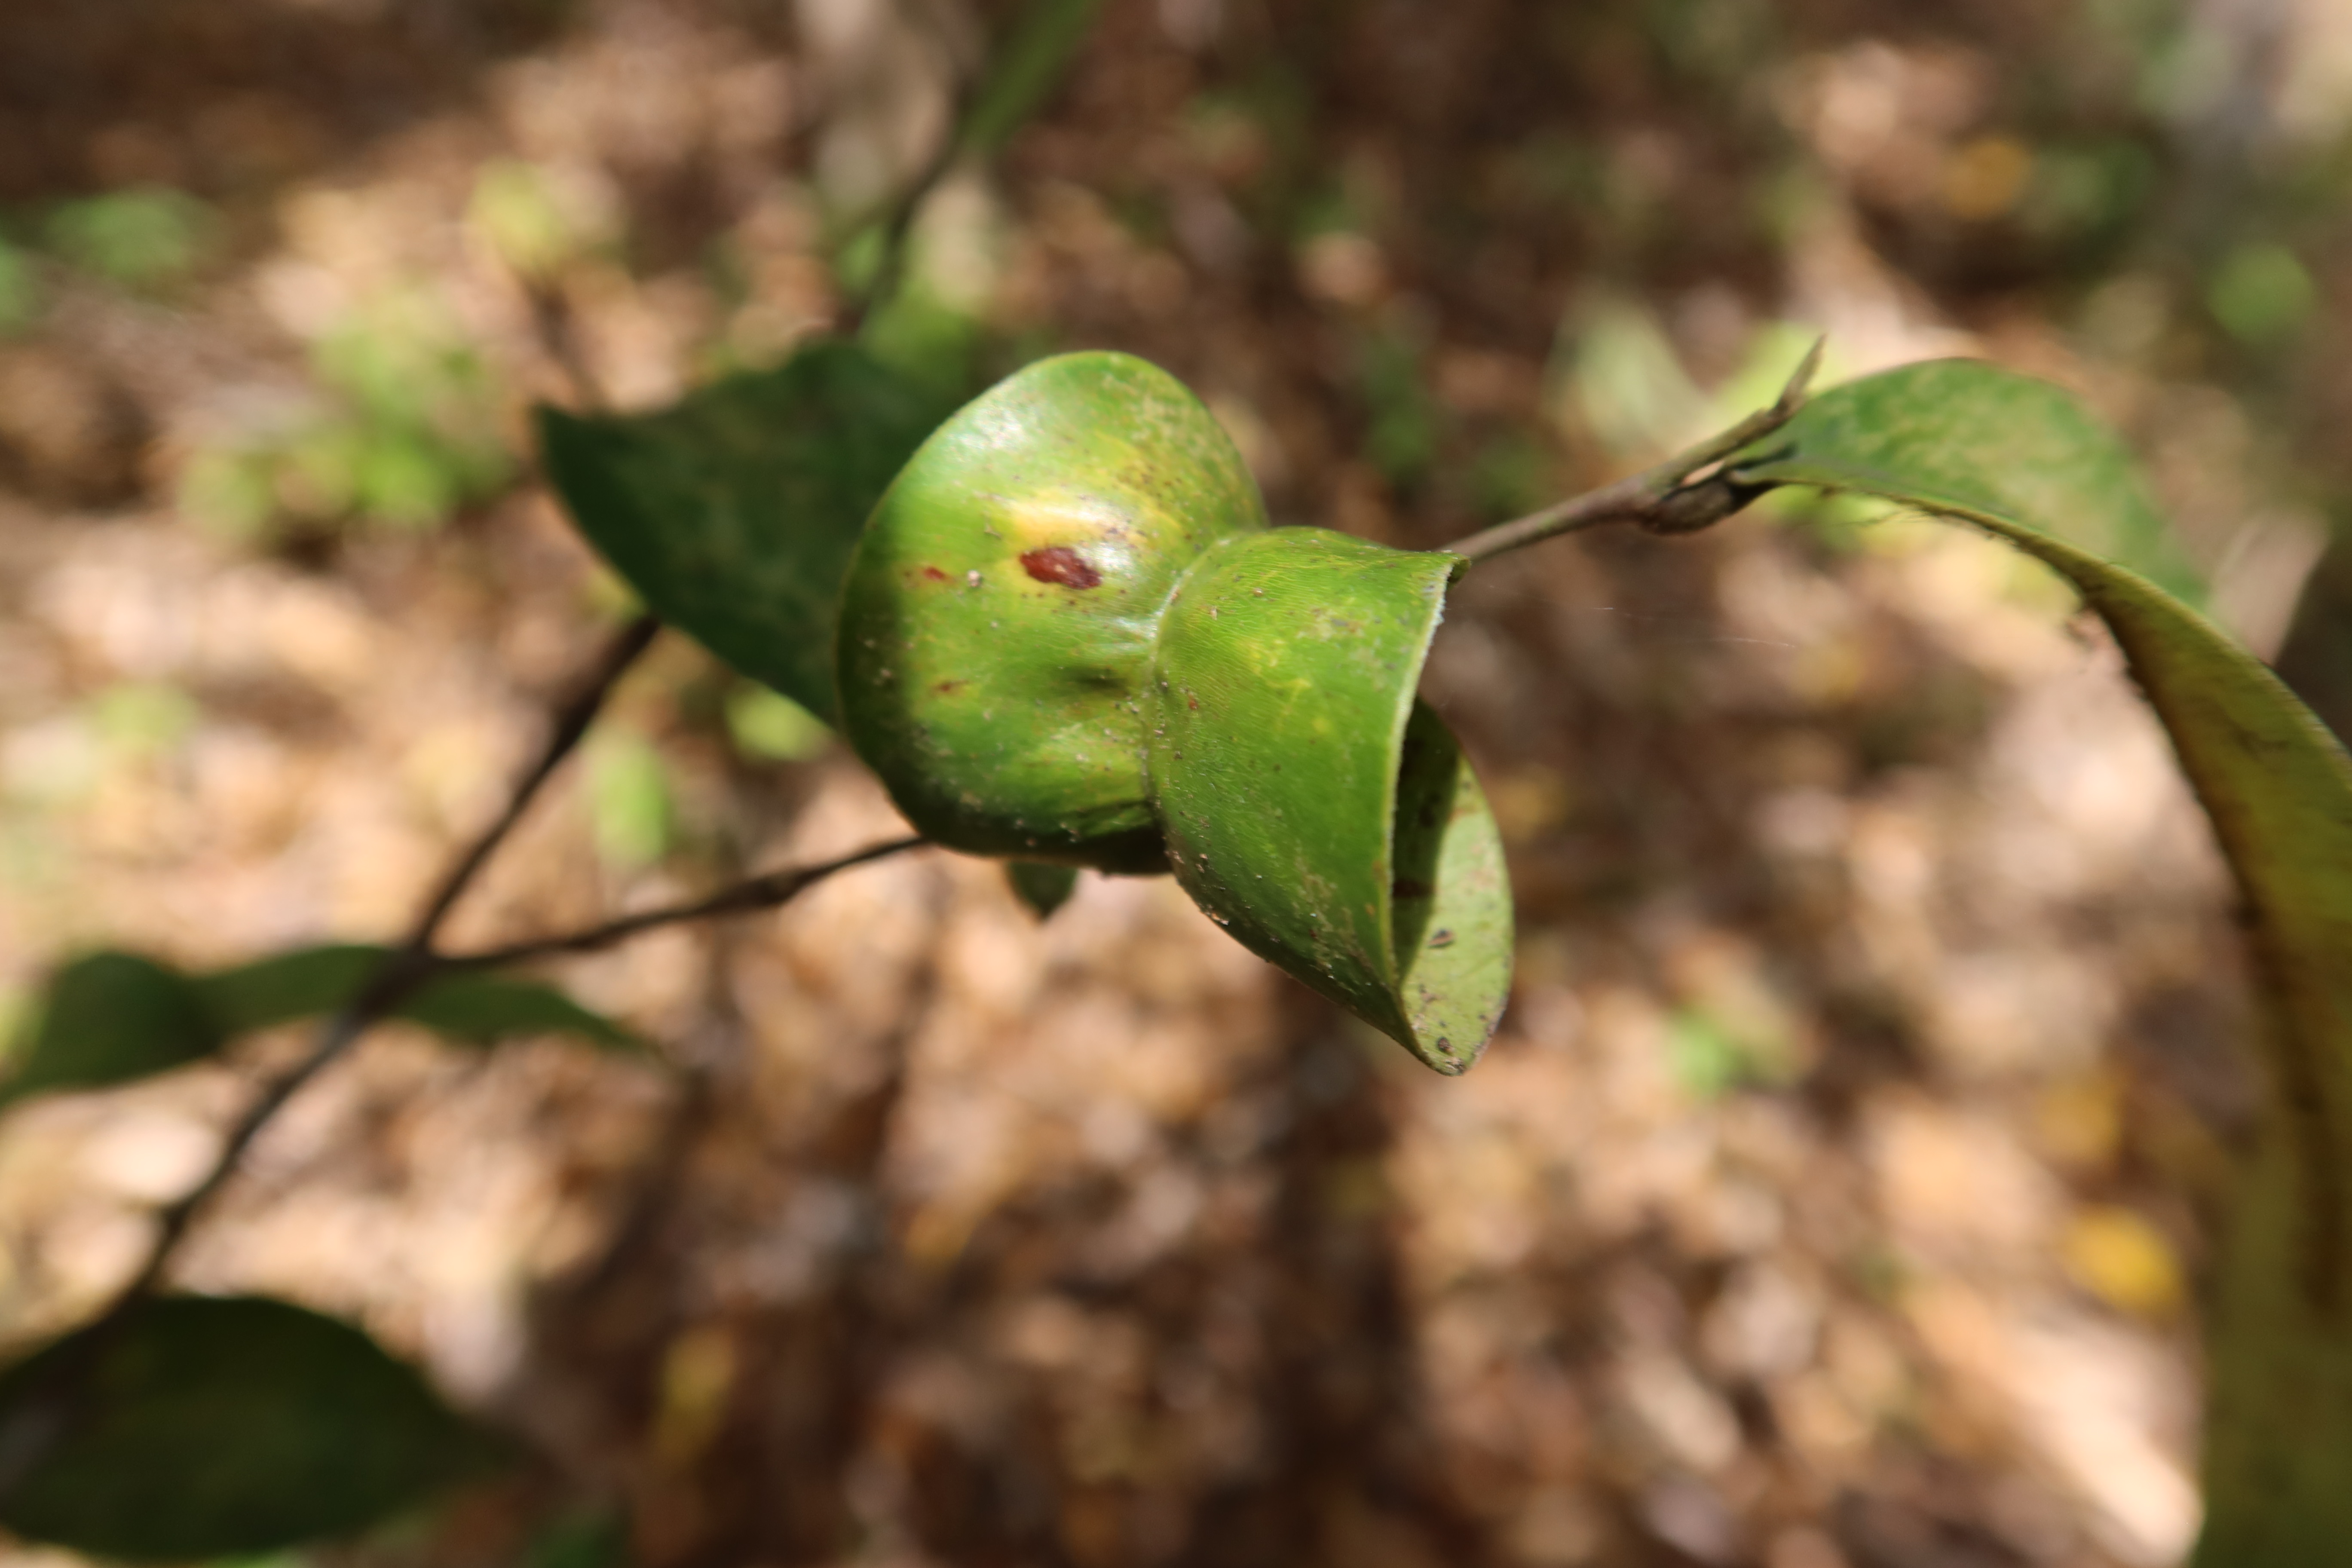
Label: Mosaic Viruses